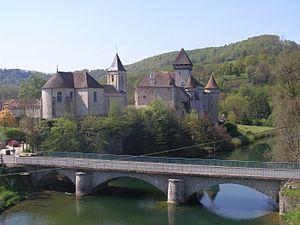
Église et château de Cléron